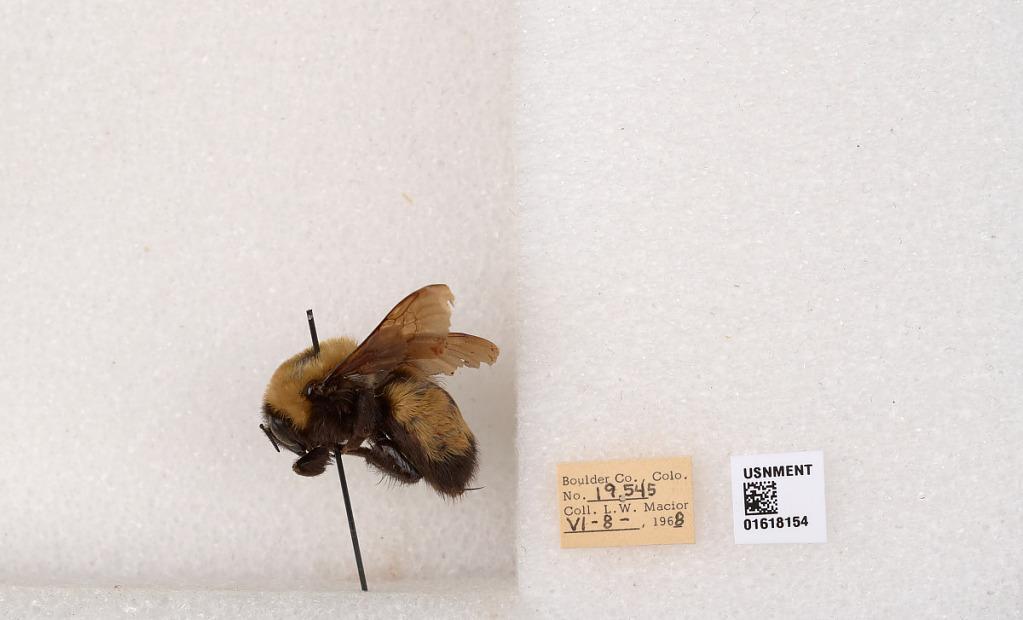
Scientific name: Bombus (Bombus) nevadensis Cresson
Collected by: L. Macior
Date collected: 1968-6-8
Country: United States
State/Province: Colorado
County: Boulder
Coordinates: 40.0925, -105.358